Centro Financiero Confinanzas

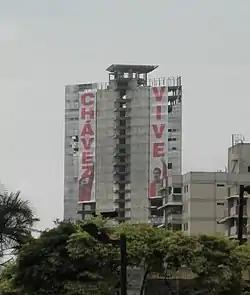
The tower in 2014 draped with Bolivarian propaganda banners saying "Chávez Lives"

The architects Hubert Klumpner and Alfredo Brillembourg, relative of the late David Brillembourg who was a main investor of the tower, founded Urban Think Tank, which seeks to bring international attention to developing "informal settlements". The group made a documentary on how to make potential improvements with the complex which won a Golden Lion at the 2012 Venice Architecture Biennale of the Venice Biennale.